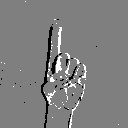
ASL letter: z